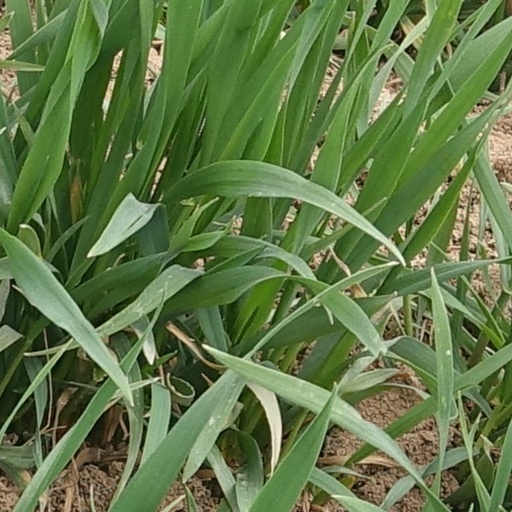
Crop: wheat